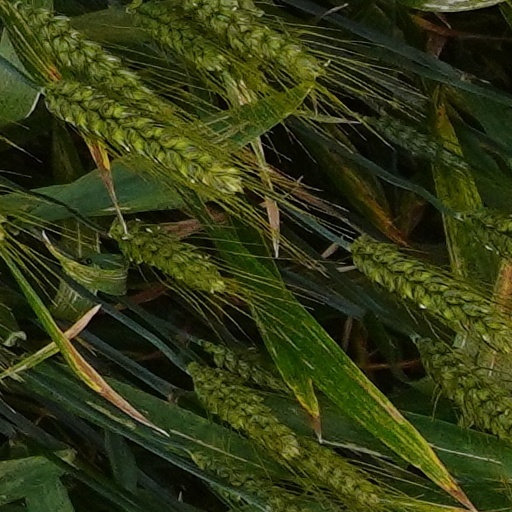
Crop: wheat